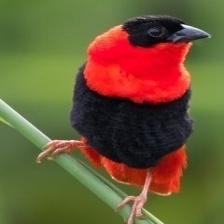
Species: NORTHERN RED BISHOP
Scientific name: EUPLECTES FRANCISCANUS